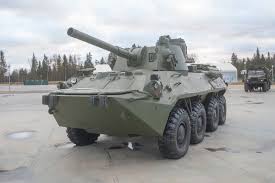
Label: BTR